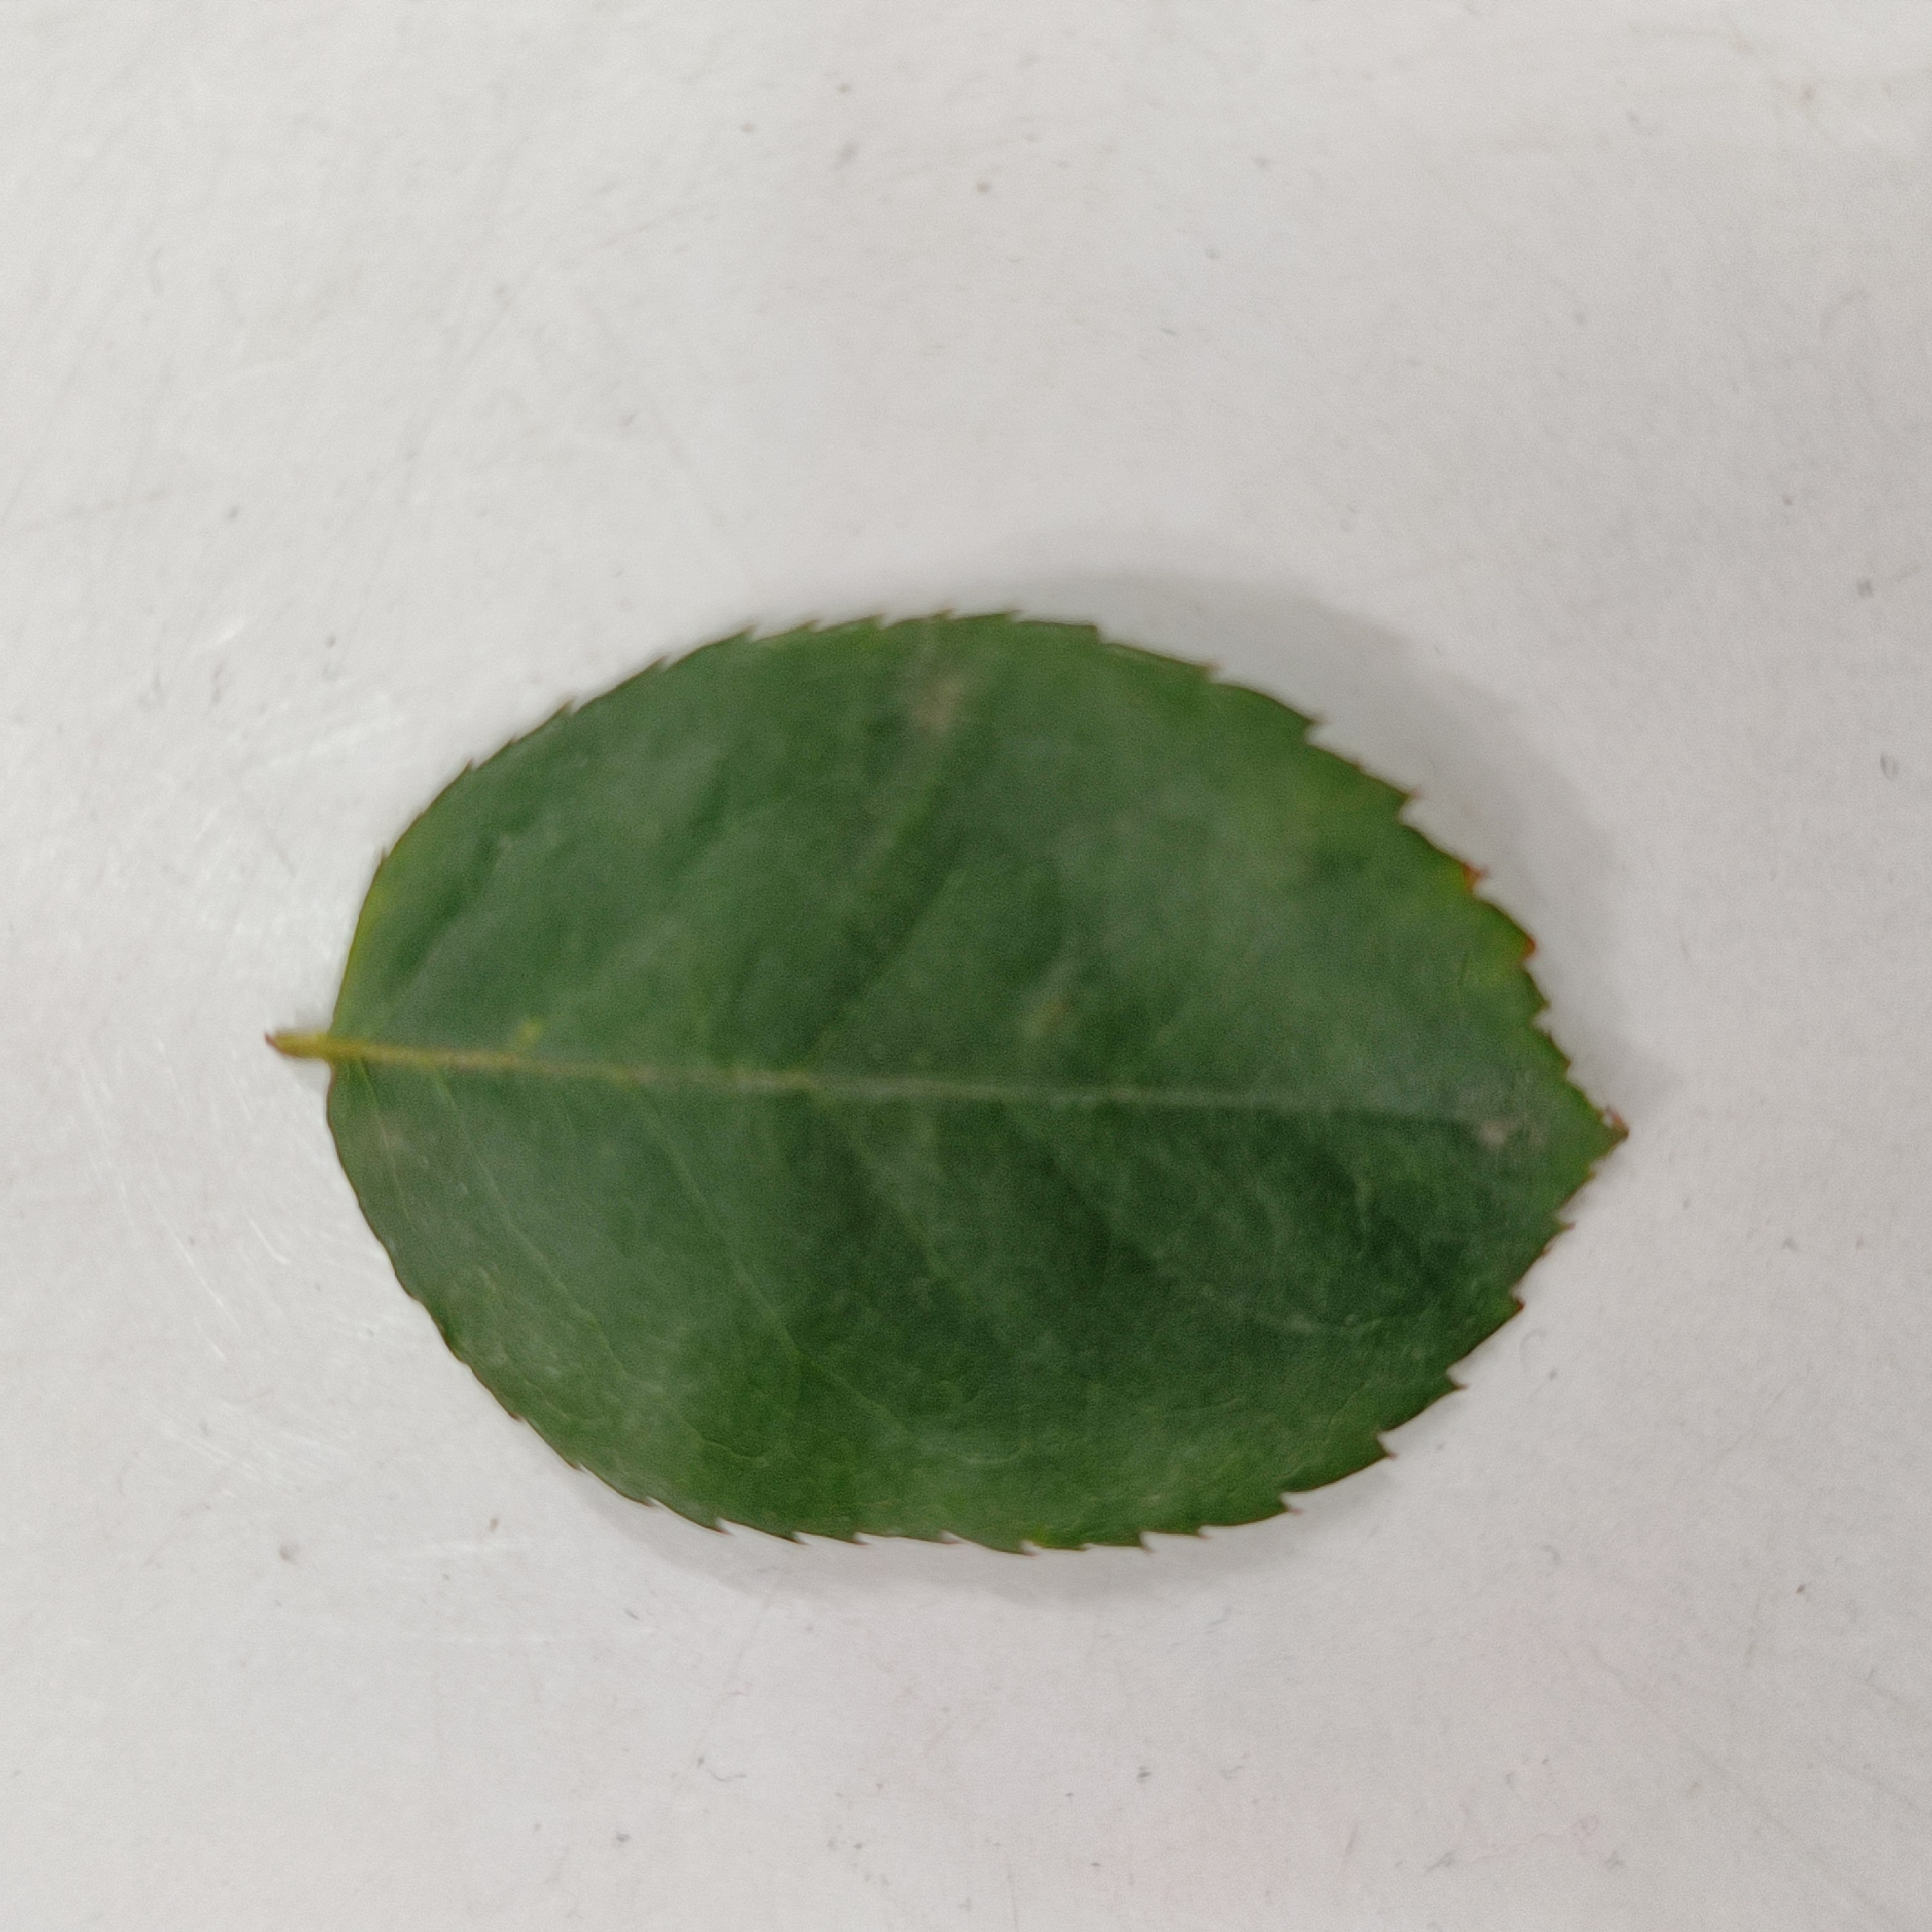
Label: Healthy Leaf